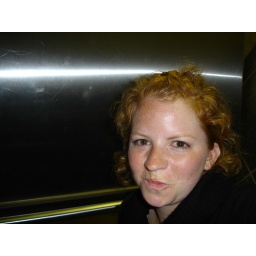
...maybe not. Or maybe my bedroom has aluminum walls and a handicap railing around the room. Seriously, what a weirdo.